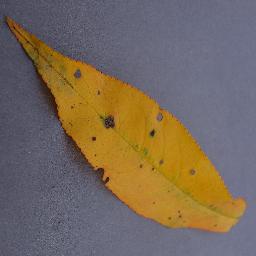
Label: Peach___Bacterial_spot